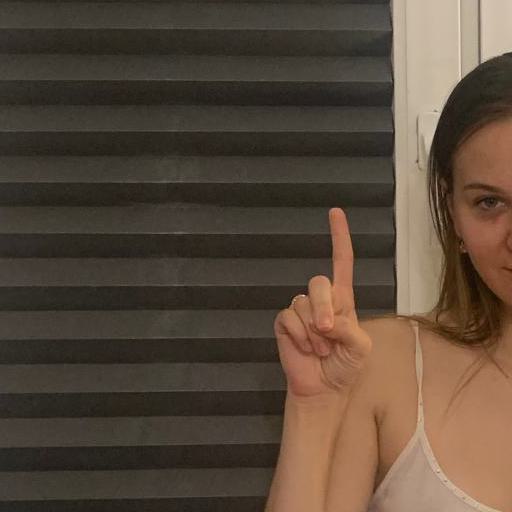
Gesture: one